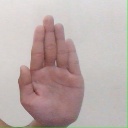
अक्षर: ध